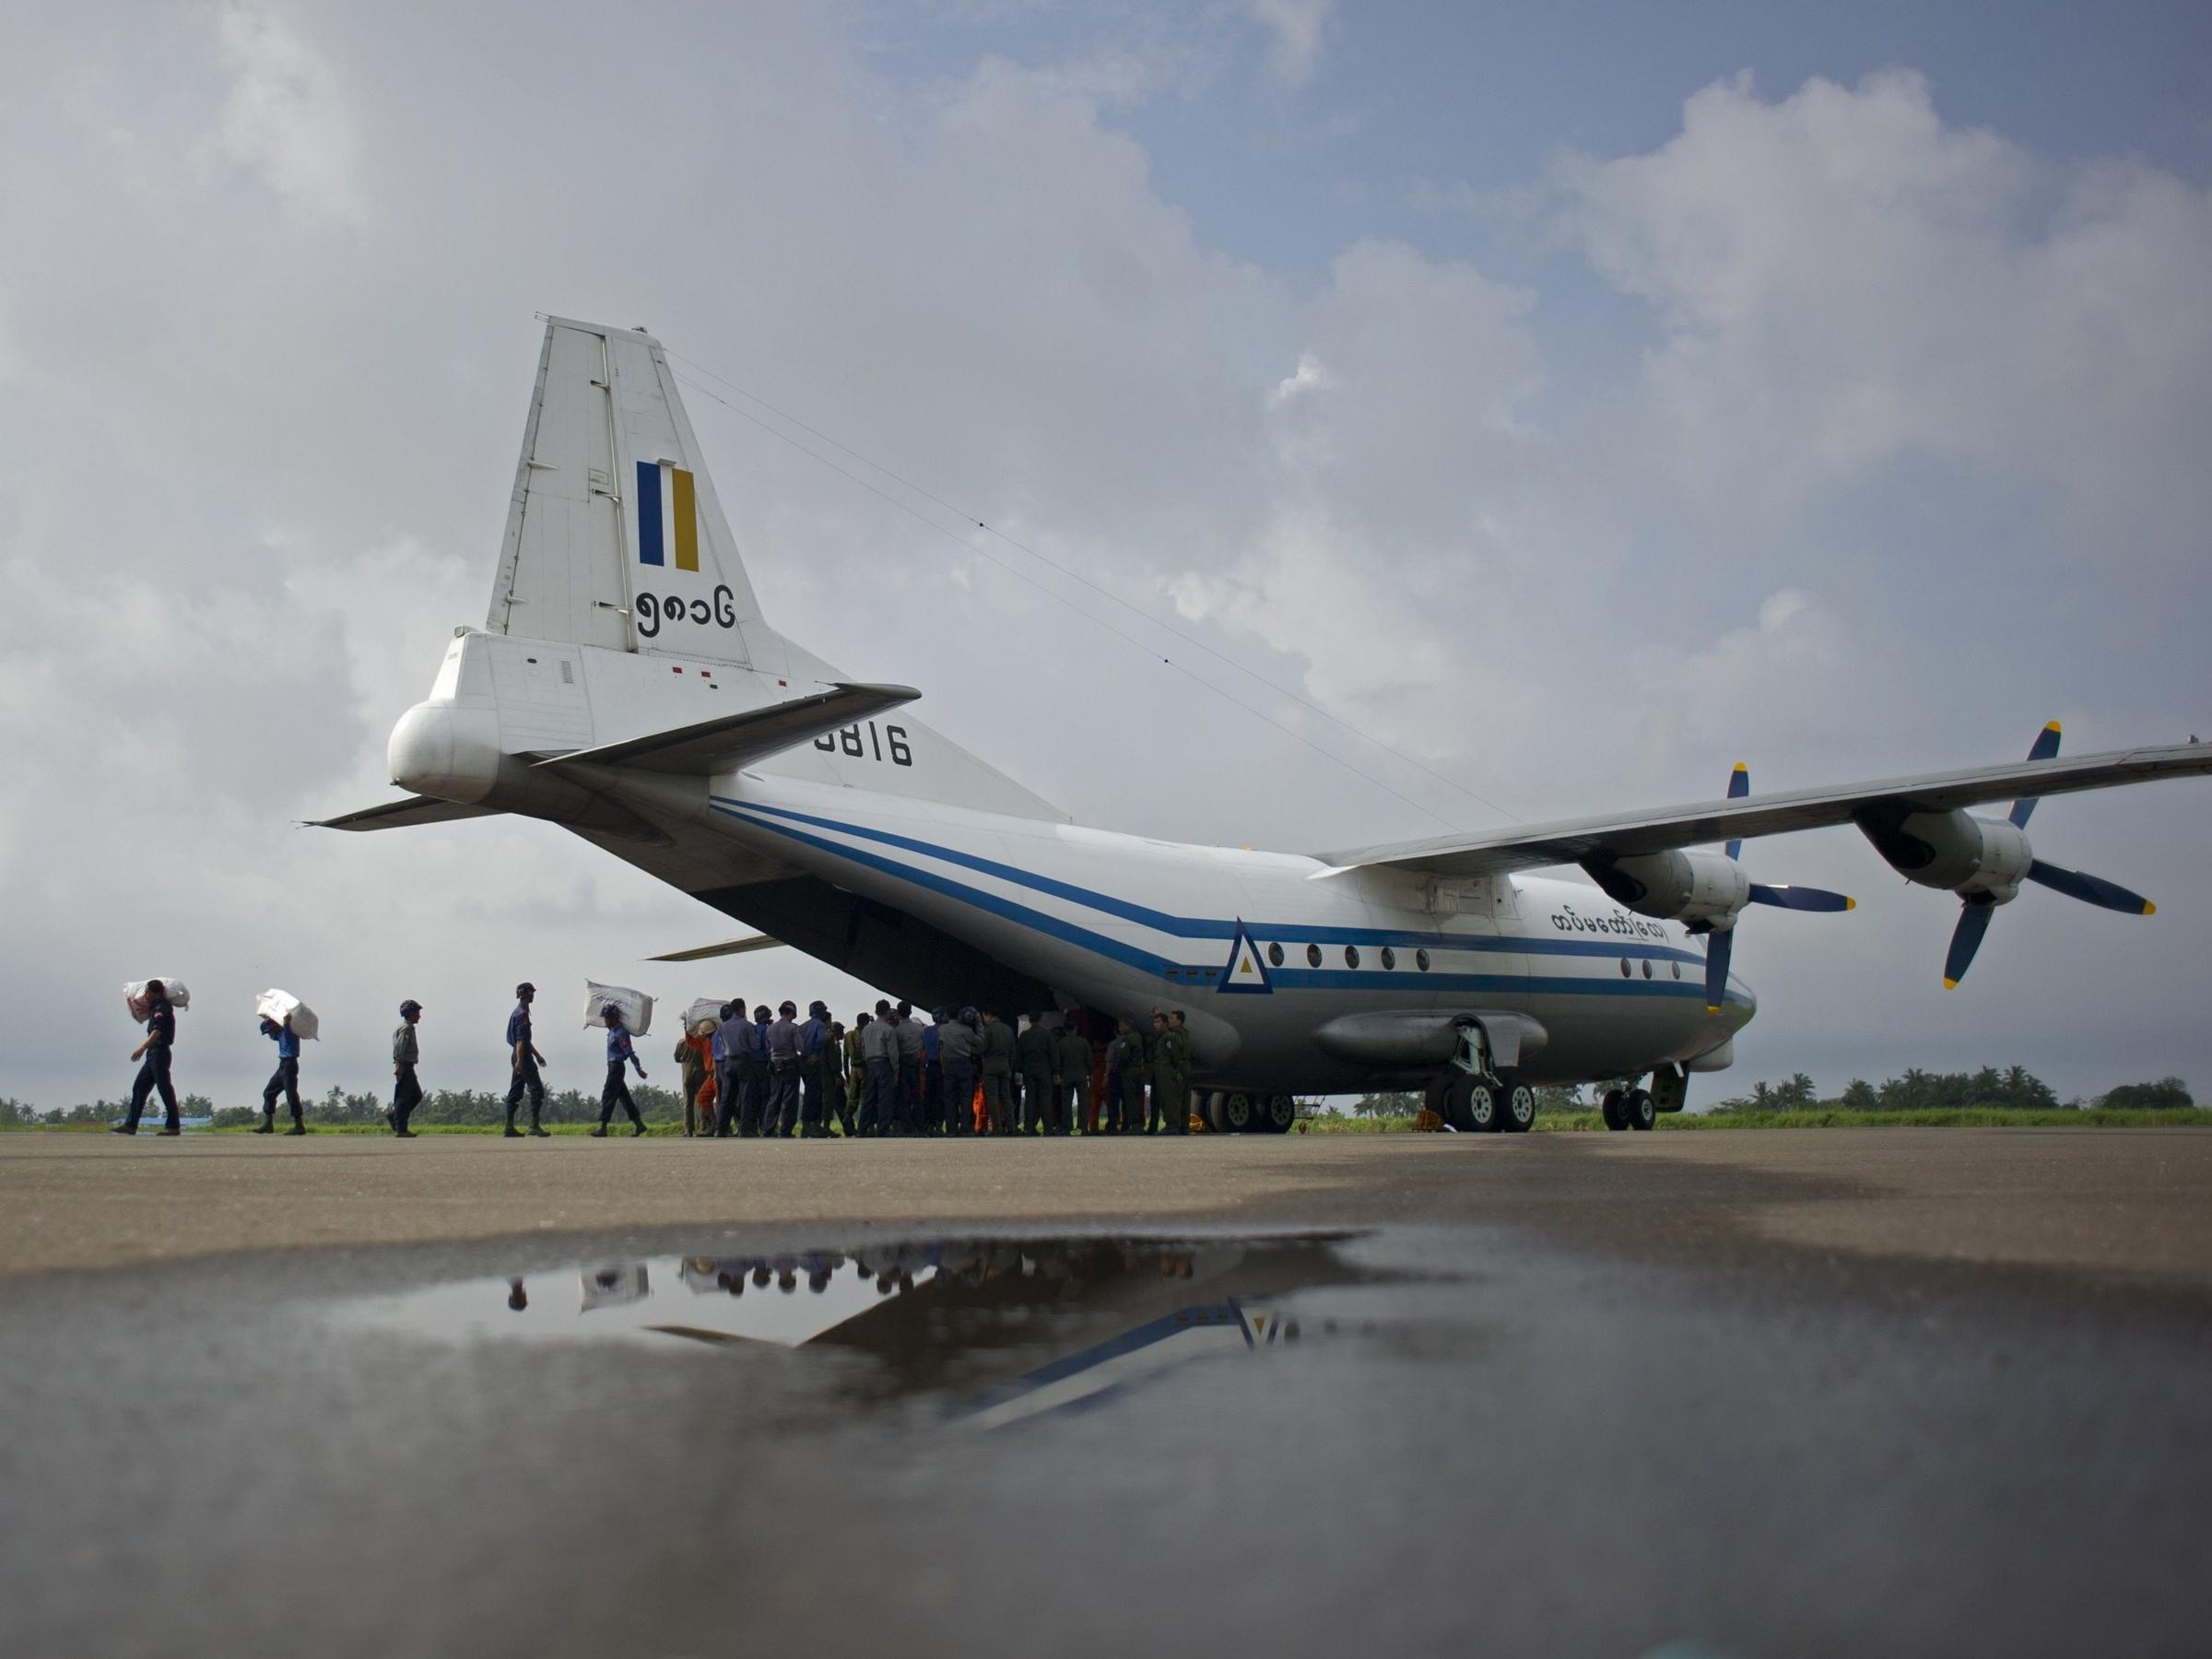
Vehicle type: Planes